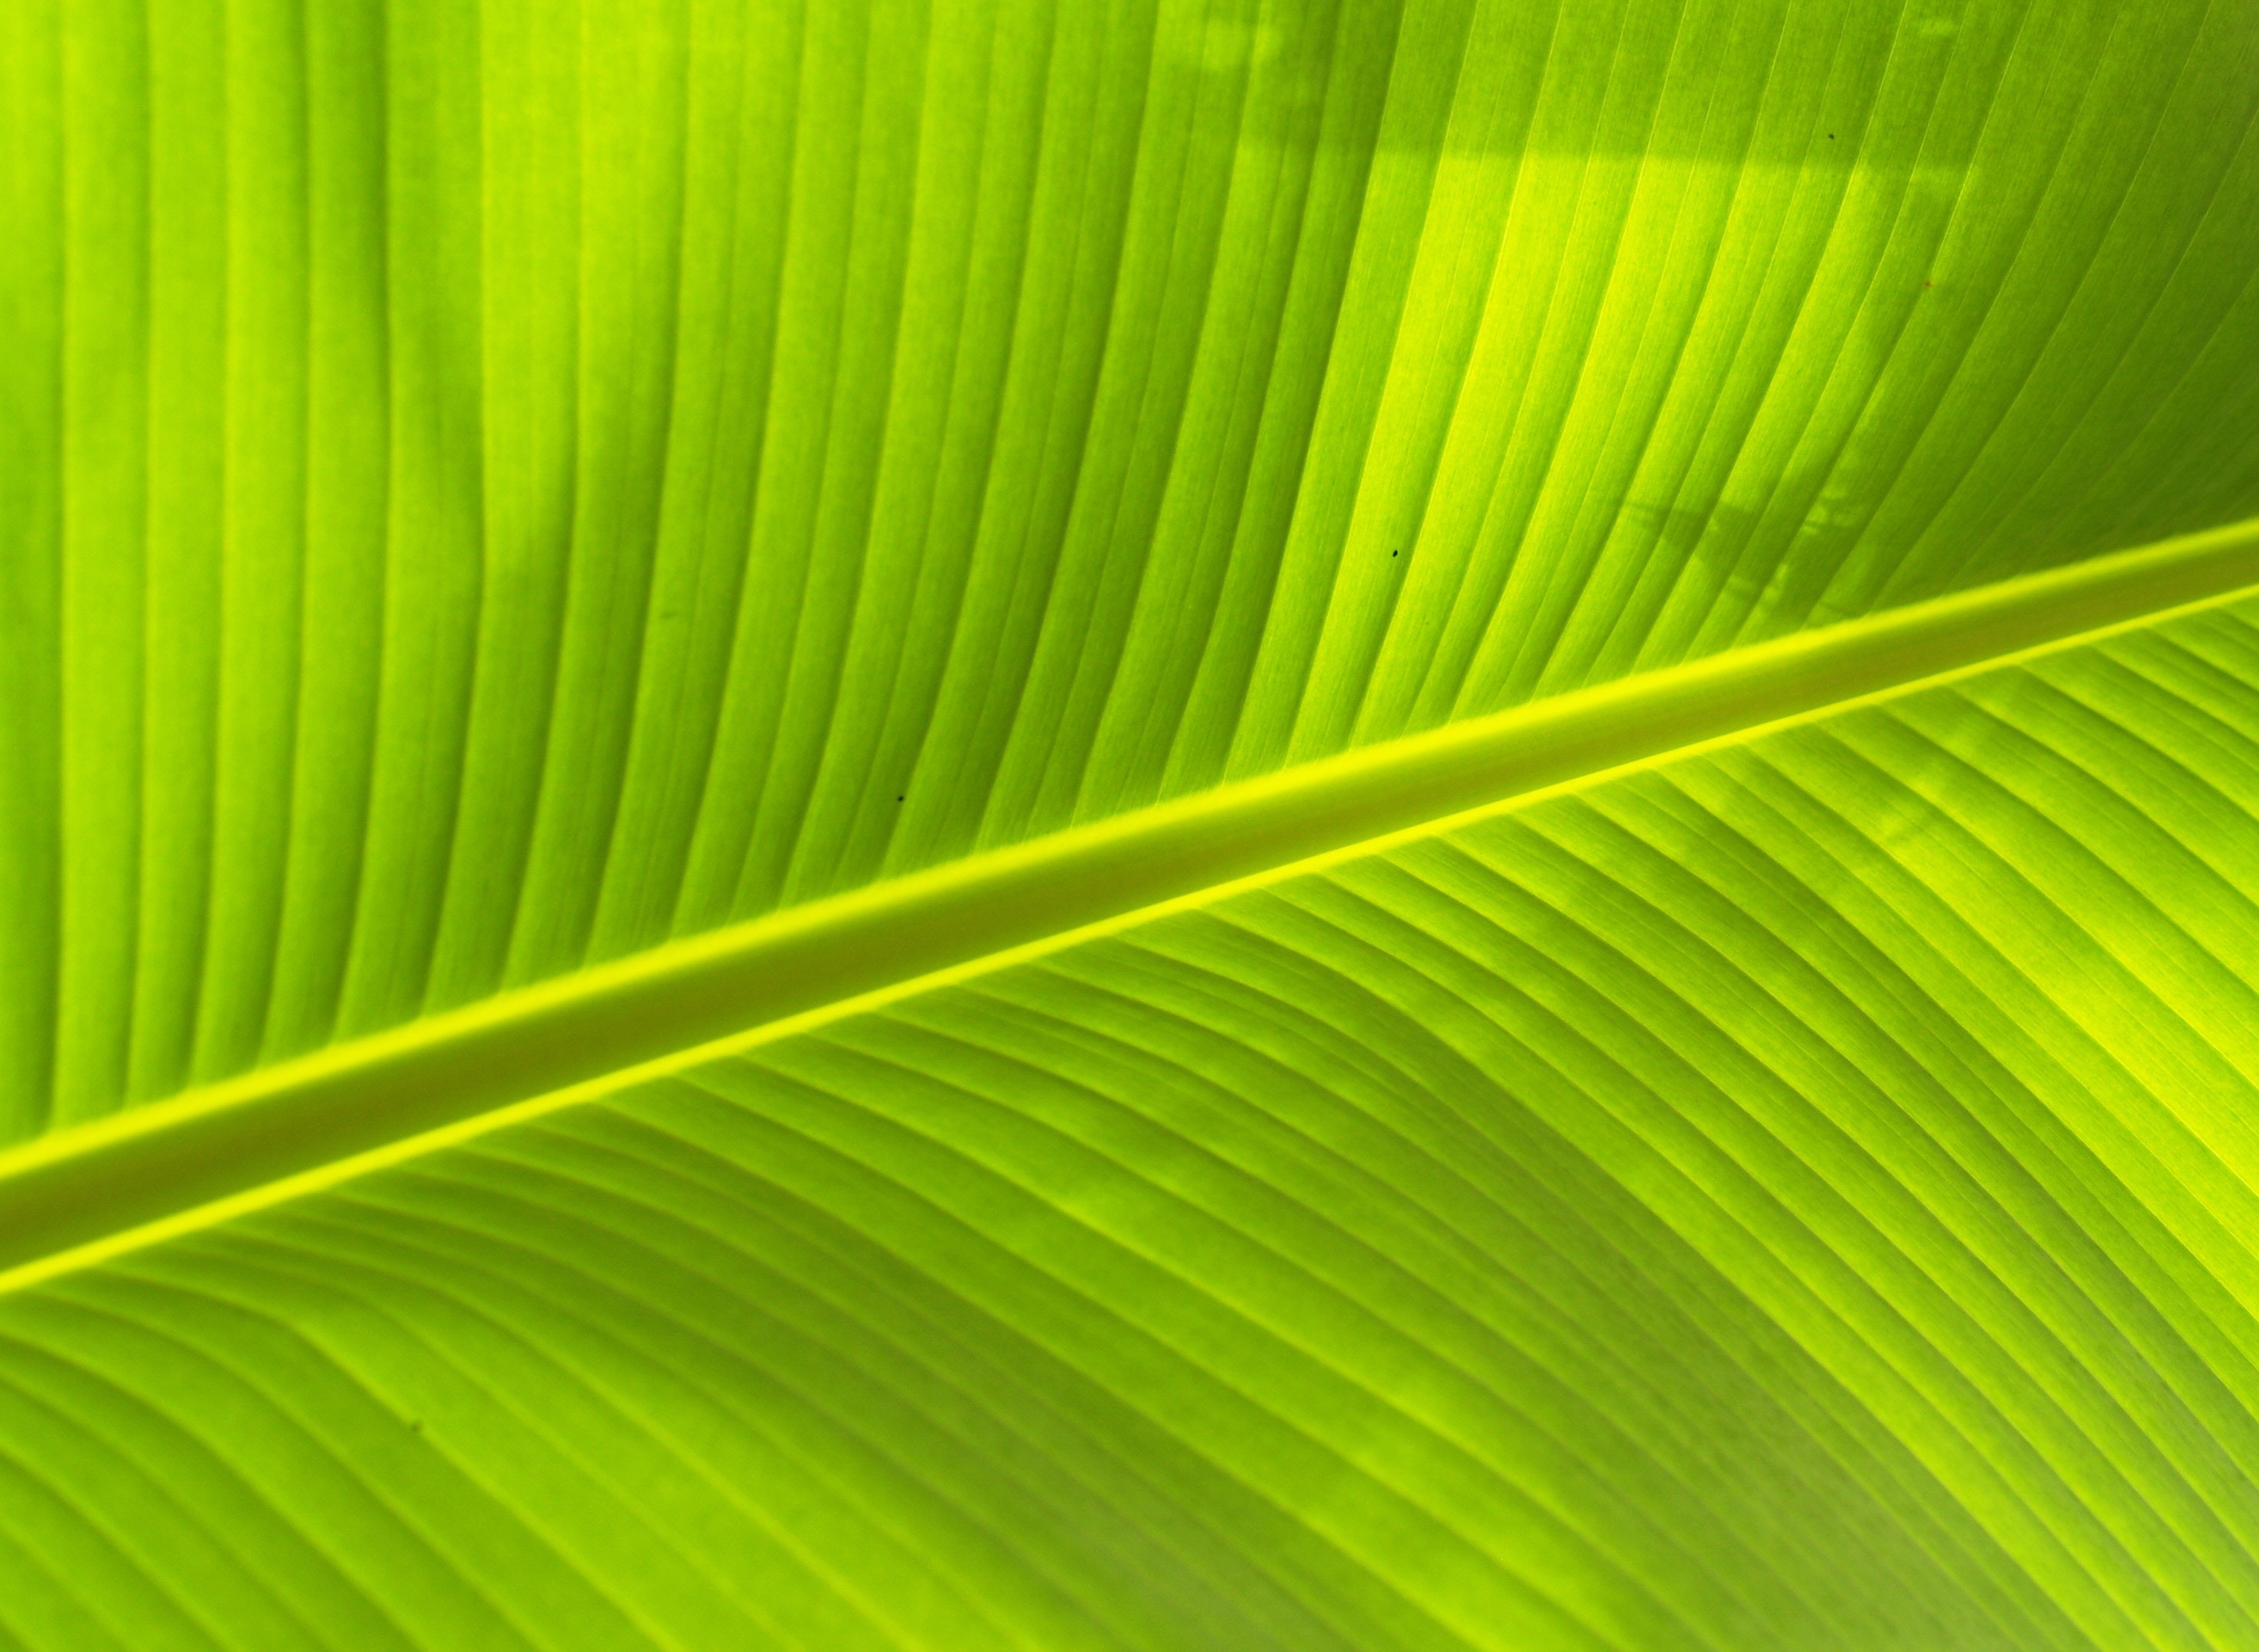
green, leaf, banana leaf, vegetation, plant, line, close up, botany, terrestrial plant, symmetry, pattern, ensete, flower